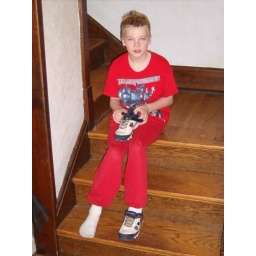
Karl prepares to exit the house in red pajamas